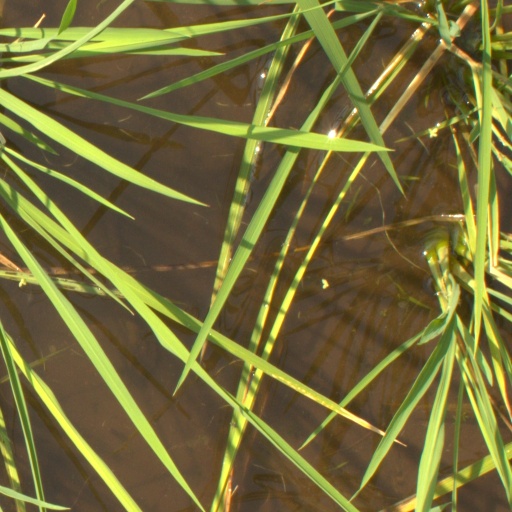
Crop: rice